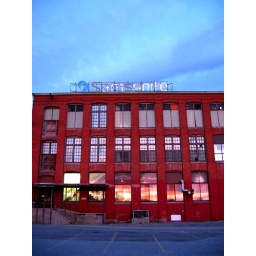
the sky in the window 02